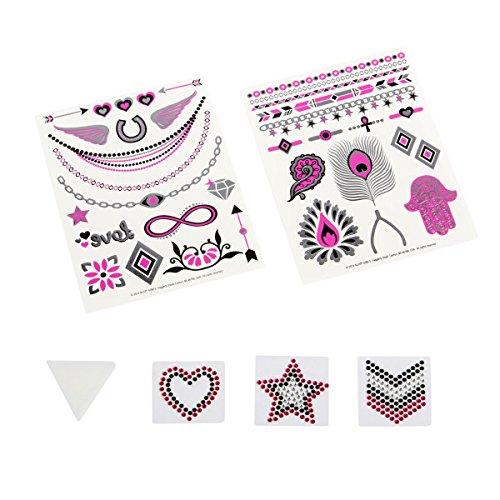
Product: ALEX Spa Fab Foil Tattoos Pink
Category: Toys & Games | Arts & Crafts | Craft Kits
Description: Let your body art sparkle in gold and pink.
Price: $6.17
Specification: ProductDimensions:7x0.8x10inches|ItemWeight:2.4ounces|ShippingWeight:2.4ounces(Viewshippingratesandpolicies)|DomesticShipping:ItemcanbeshippedwithinU.S.|InternationalShipping:ThisitemcanbeshippedtoselectcountriesoutsideoftheU.S.LearnMore|ASIN:B01BED5LP0|Itemmodelnumber:623020-3|Manufacturerrecommendedage:8-16years